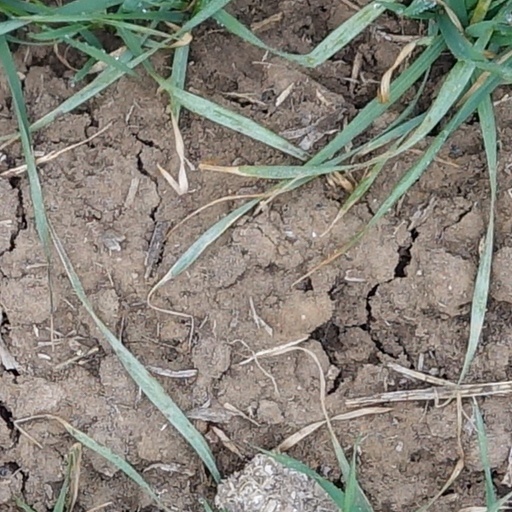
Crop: wheat